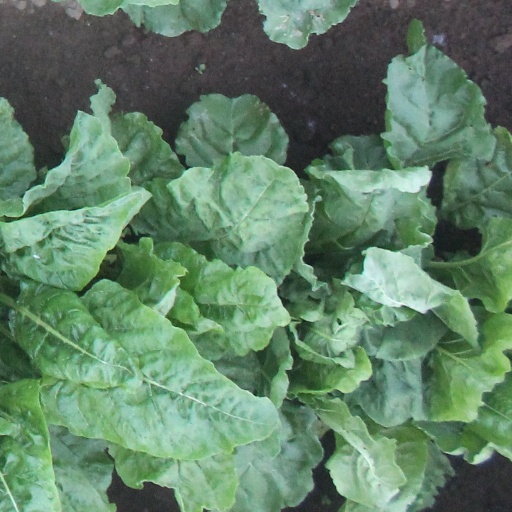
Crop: sugar beet